Sausage

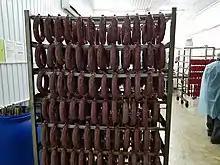
Smoked sausage. Buryatia, Russia

French distinguishes between "saucisson (sec)", cured sausage eaten uncooked, and "saucisse", fresh sausage that needs cooking. Saucisson is almost always made of pork cured with salt, spices, and occasionally wine or spirits, but it has many variants which may be based on other meats and include nuts, alcohol, and other ingredients. It also differentiates between "saucisson" and "boudin" ("pudding") which are similar to the British Black, White and Red puddings.